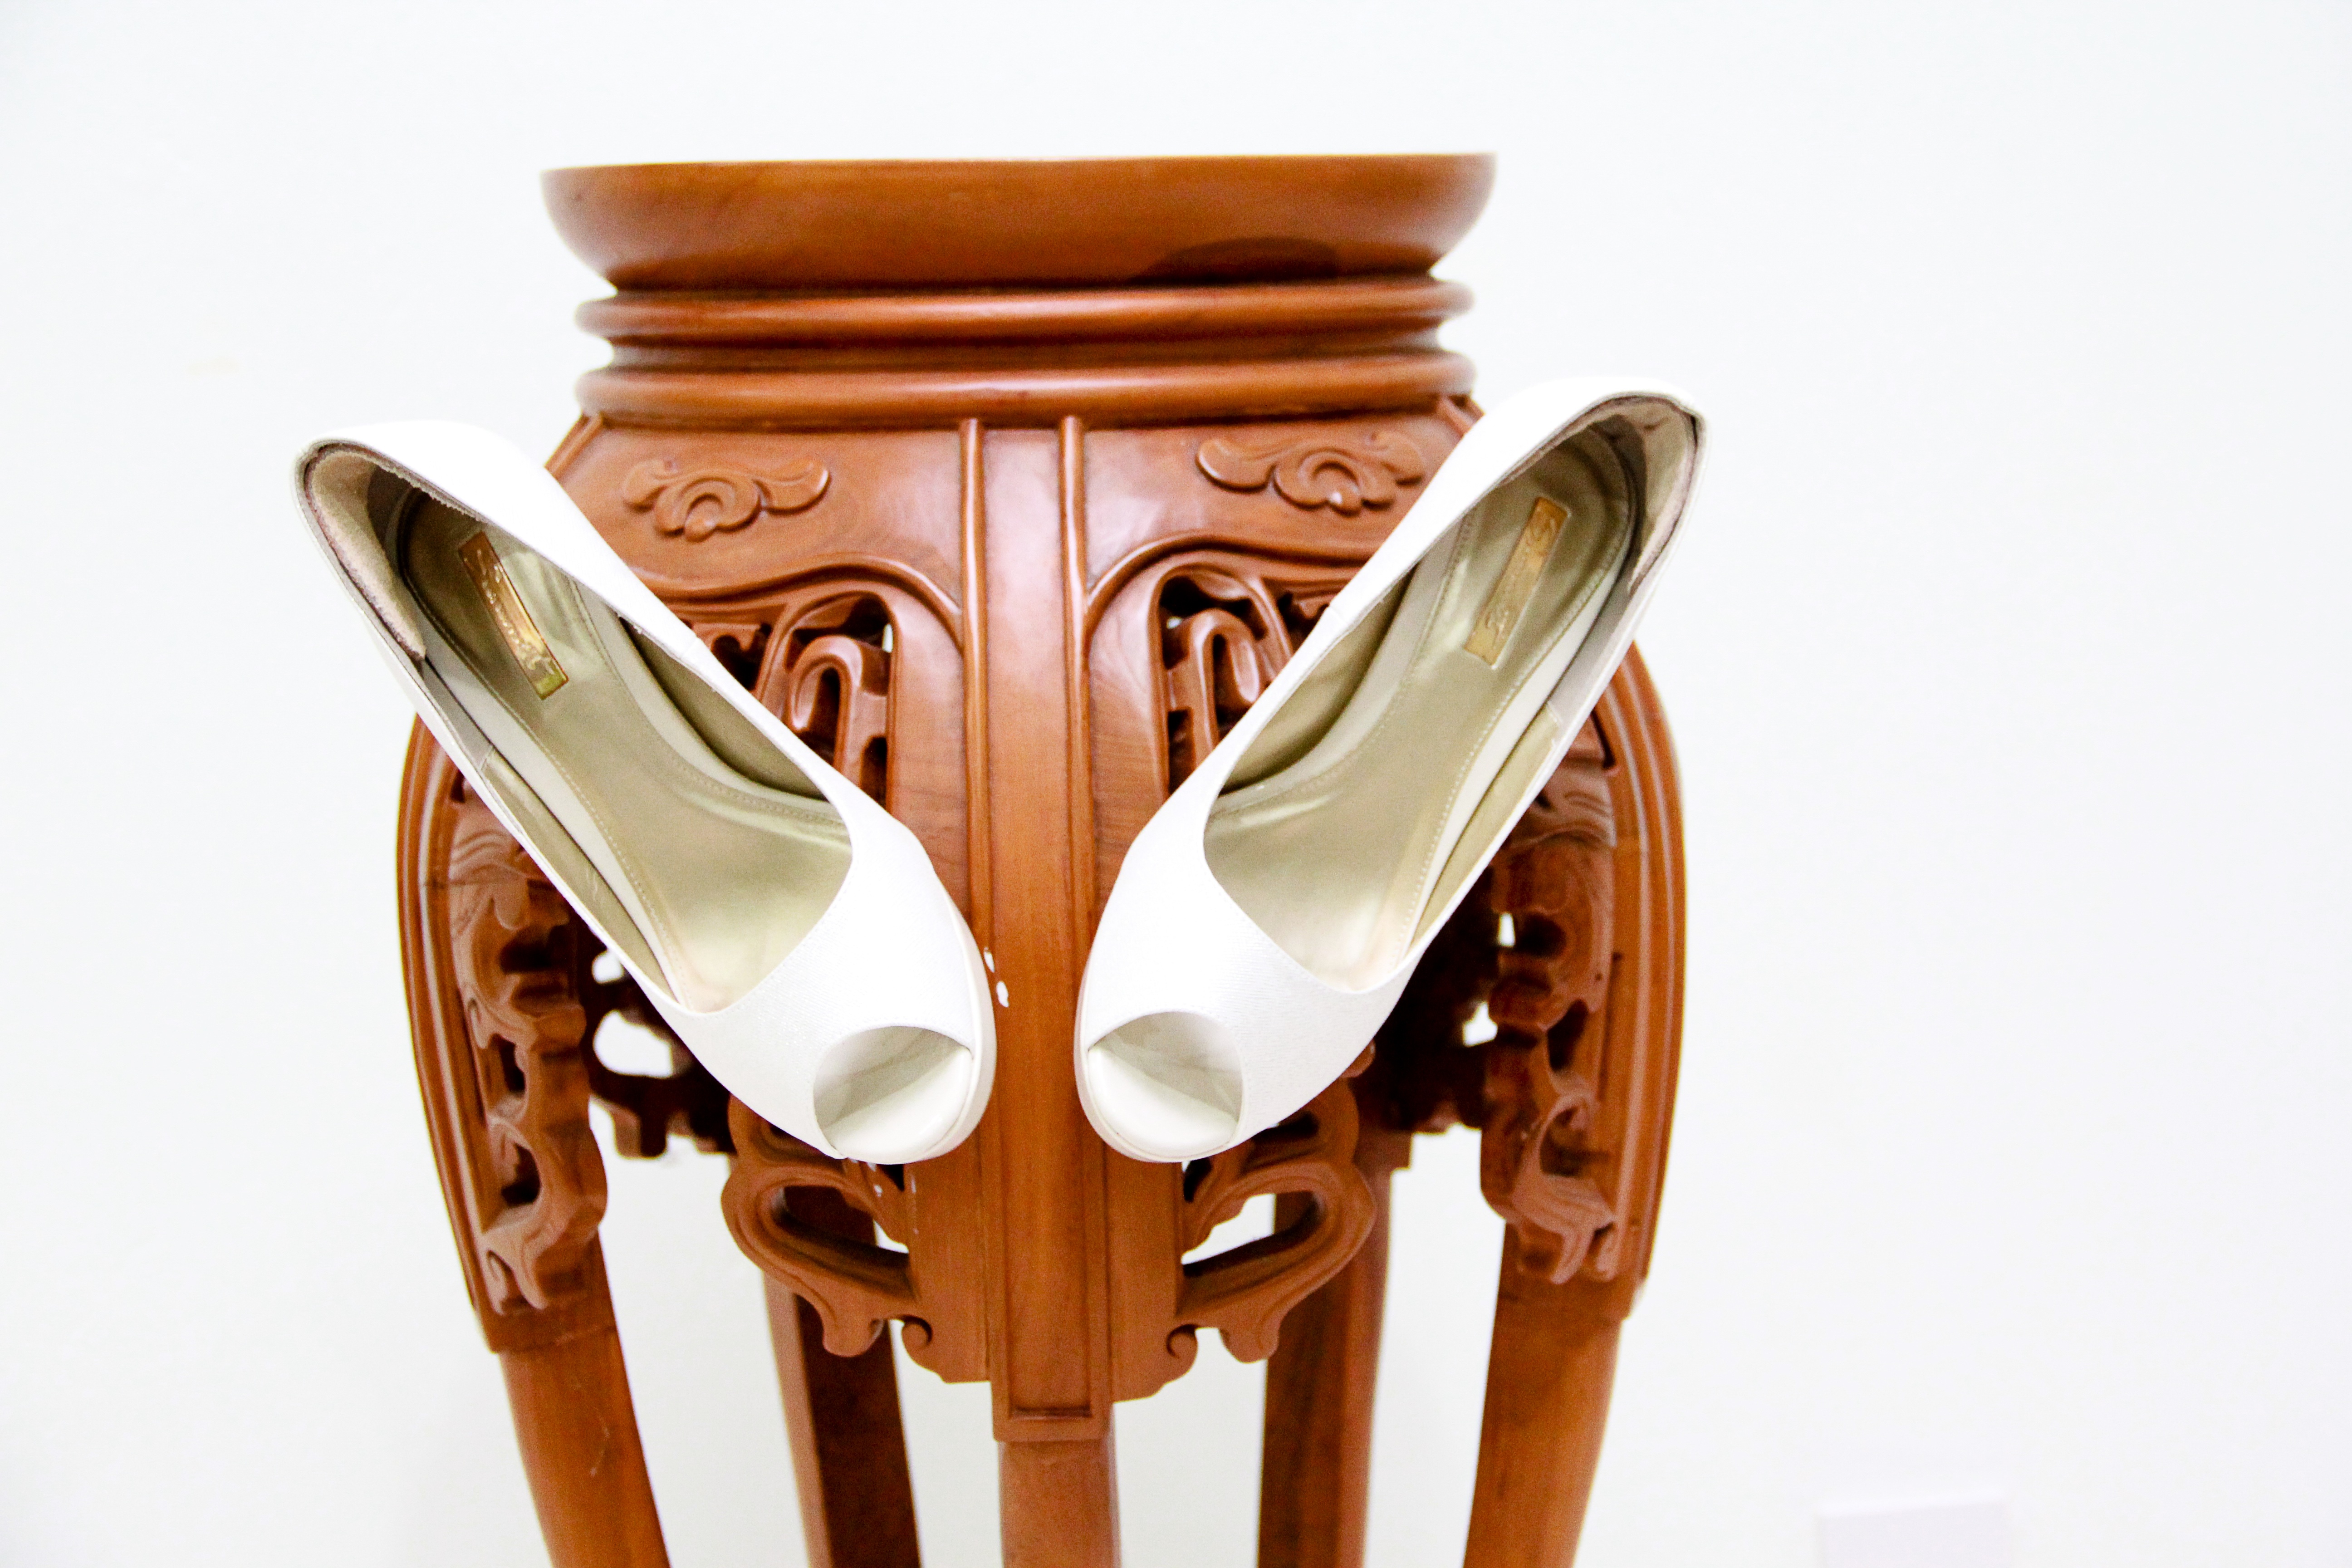
hand, wood, white, leather, product, shoes, footwear, heels, trophy